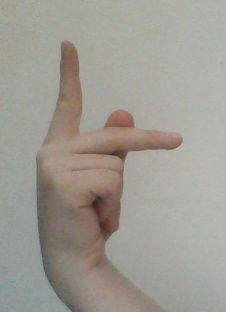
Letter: dha